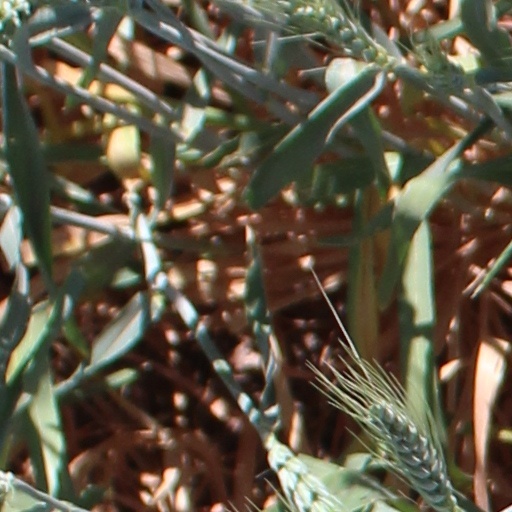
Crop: wheat